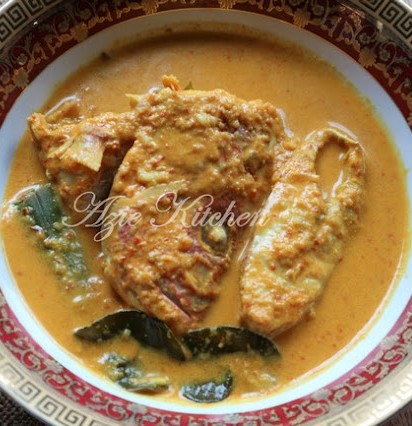
Label: gulai_ikan